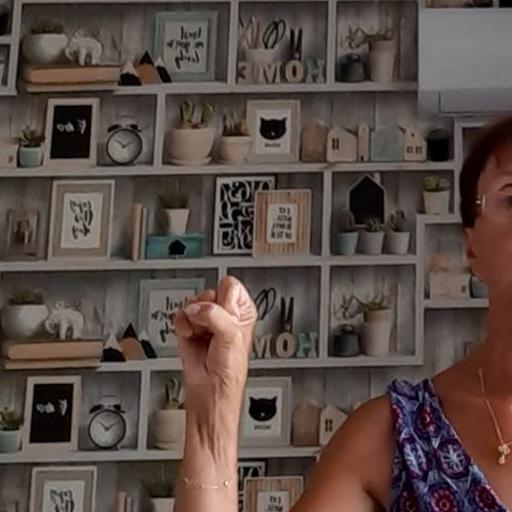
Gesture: fist